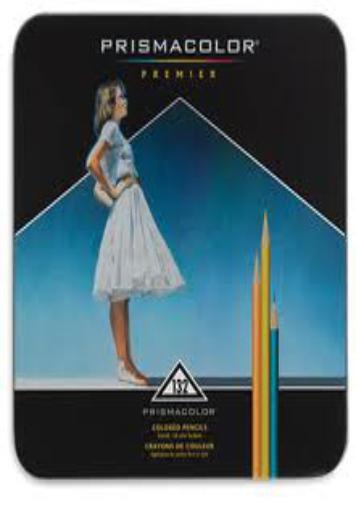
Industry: Necessities